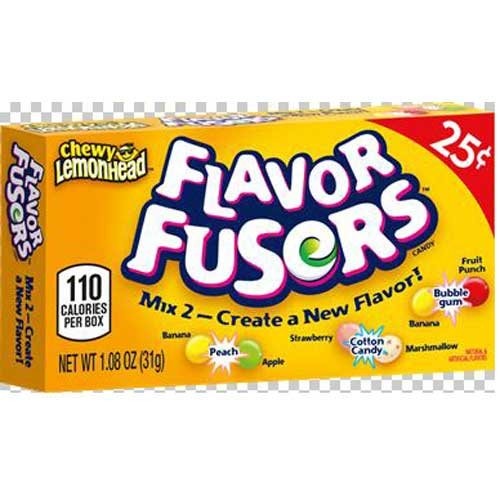
Item Name: Lemonhead Flavor Fusers Candy, 0.8 Ounce -- 288 per case.
Bullet Point 1: Flavor Fusers Candy
Bullet Point 2: Food Items cannot be return
Value: 0.8
Unit: Ounce

Price: 136.48